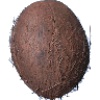
Label: cocos